Shakespeare's will

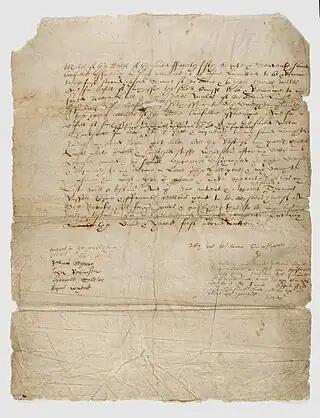
The third and last page of William Shakespeare's will, written in secretary hand; signed below right

William Shakespeare's last will and testament was signed on 25 March 1616, just under a month before his death. The document has been studied for details of his personal life, for his opinions, and for his attitudes towards his two daughters, Susanna and Judith, and their respective husbands, John Hall and Thomas Quiney. The best-known passage of the will is the bequest to the wife of his "second best bed". The significance of this phrase is not certain.